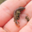
Label: worm